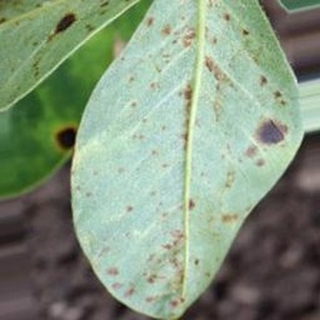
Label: groundnut_rust